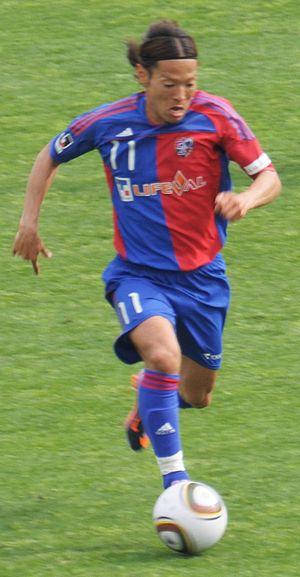
Tatsuya Suzuki est un footballeur japonais né le 1ᵉʳ août 1982. Il est attaquant.